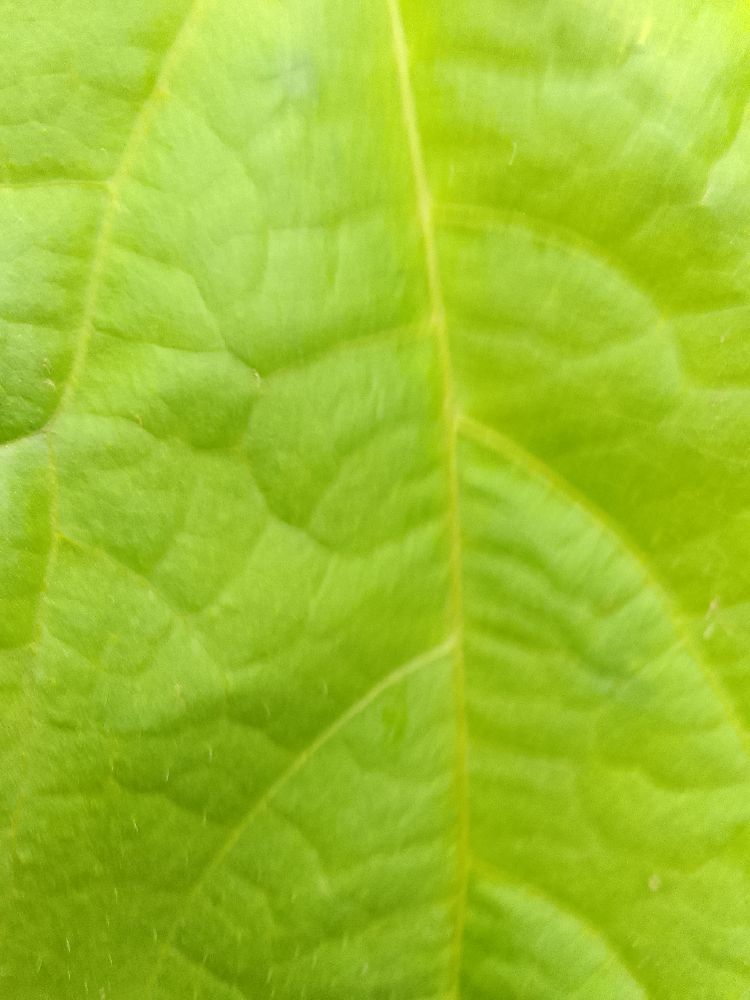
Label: healthy